Datia

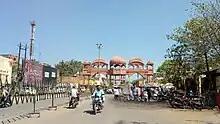
Datia town entrance, Madhya Pradesh

The old town is encircled by a stone wall and is home to gorgeous buildings and gardens. The 17th-century palace of Bir Singh Ju Deo built in 1614 for the stay for his friend emperor Jehangir is a notable example of the Rajput - Mughal architecture of North India. It is the seven-story up and seven-story down palace commissioned by Raja Vir Singh Deo. Its symmetry and hilltop perch inspired Edwin Lutynes design for New Delhi. The town serves as a trading center for grains and cotton products. Handloom weaving is an important industry. The town is also a thriving pilgrimage spot for religious devotees. There are many temples, including the renowned Shaktipeeth of Pitambara Devi, Dhumavati Temple, Gupteshwar Temple and Laghu Vrindavan. Pitambara Peeth is a famous Shakta Pitha dedicated to Goddess Baglamukhi, one of the ten Mahavidyas (wisdom goddesses), known for her powers of stambhana (paralysis of enemies) and protection. The temple is located at the entrance of Datia town gate. The spot is located about 1 km from Datia Bus Station and 3 km from Datia Railway Station on the Delhi-Chennai main line. The Dhumavati Main Temple, established by Golokwasi Swamiji Maharaj and the Vankhandeshwar temple, a Mahabharat period temple of Shiva are also the main attraction of the place. It was ruled by Bundela Rajputs until 1947 as vassals to Scindia dynasty.